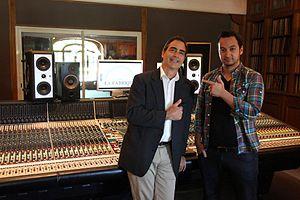
Skalpovich ou DJ Skalp, de son vrai nom Pascal Boniani Koeu, né le 26 mars 1979 à Épinay-sur-Seine, est un auteur-compositeur et producteur français originaire de Saint-Denis.